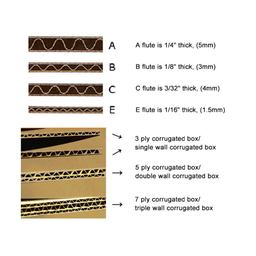
Label: cardboard